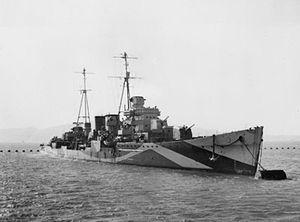
Le HMS Delhi est un croiseur léger de classe Danae construit pour la Royal Navy à la fin des années 1910.